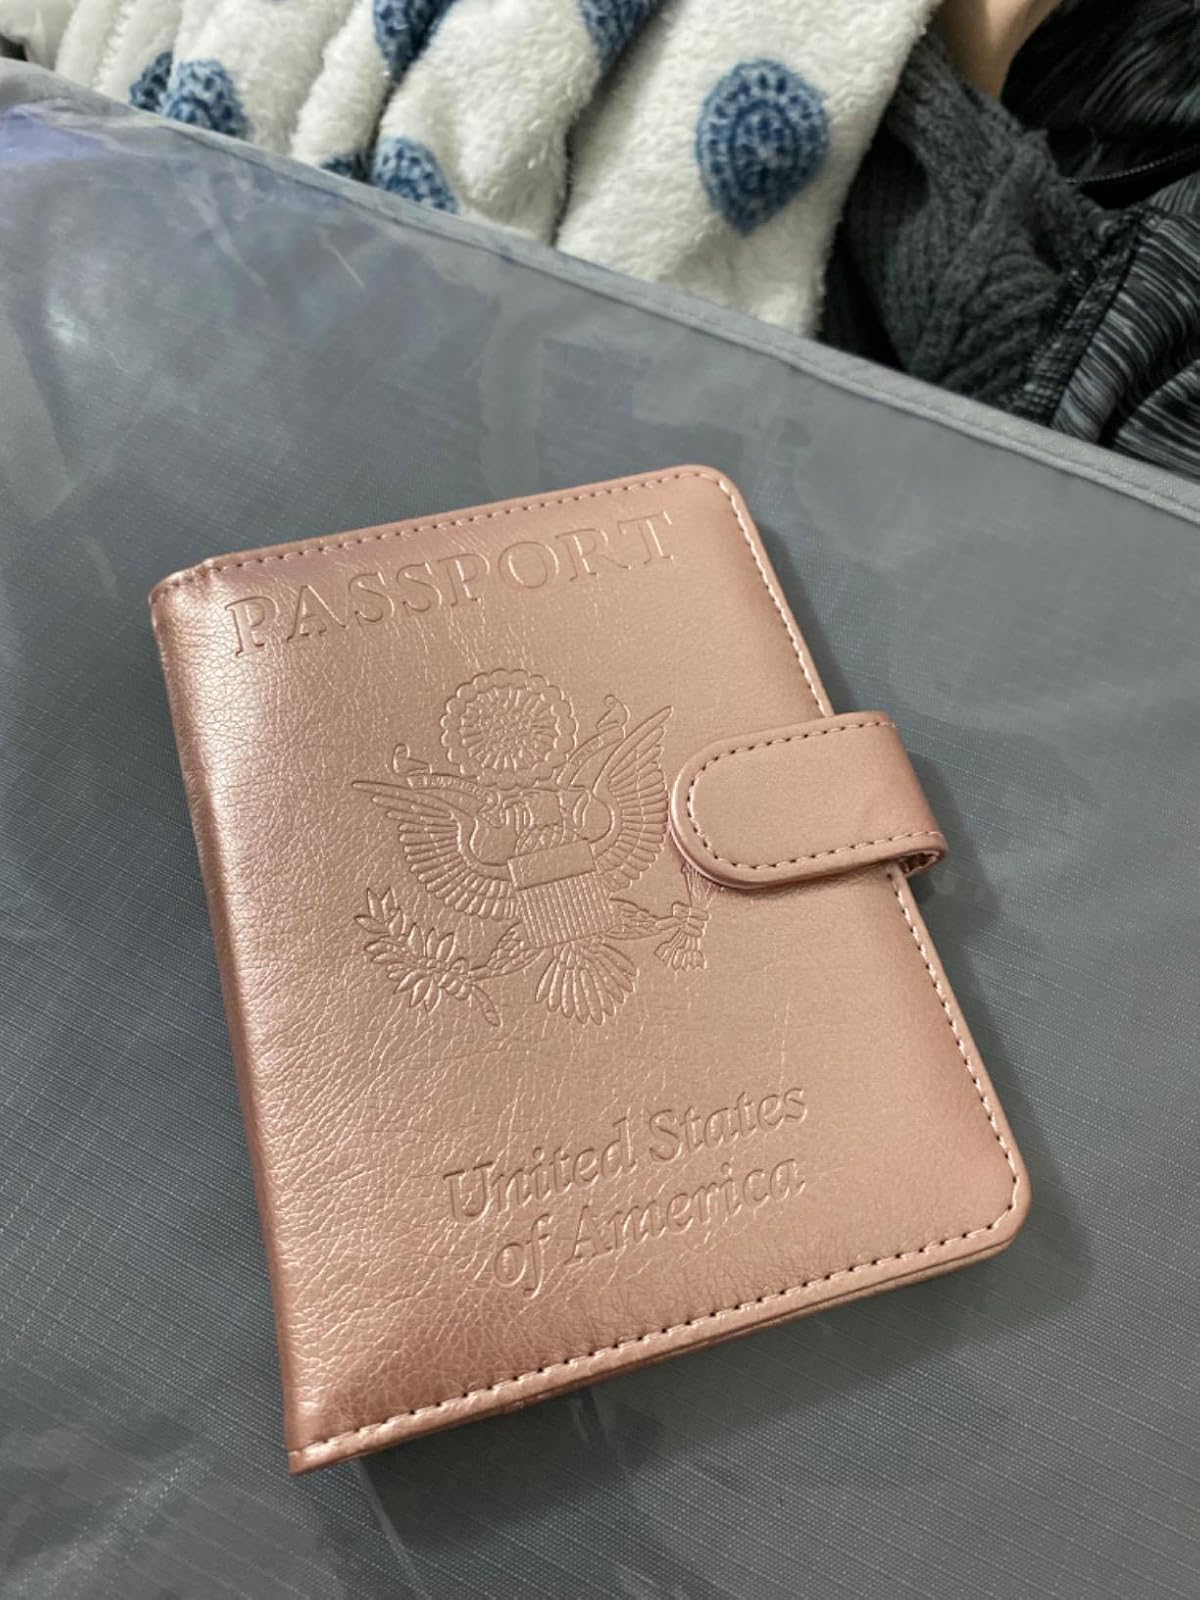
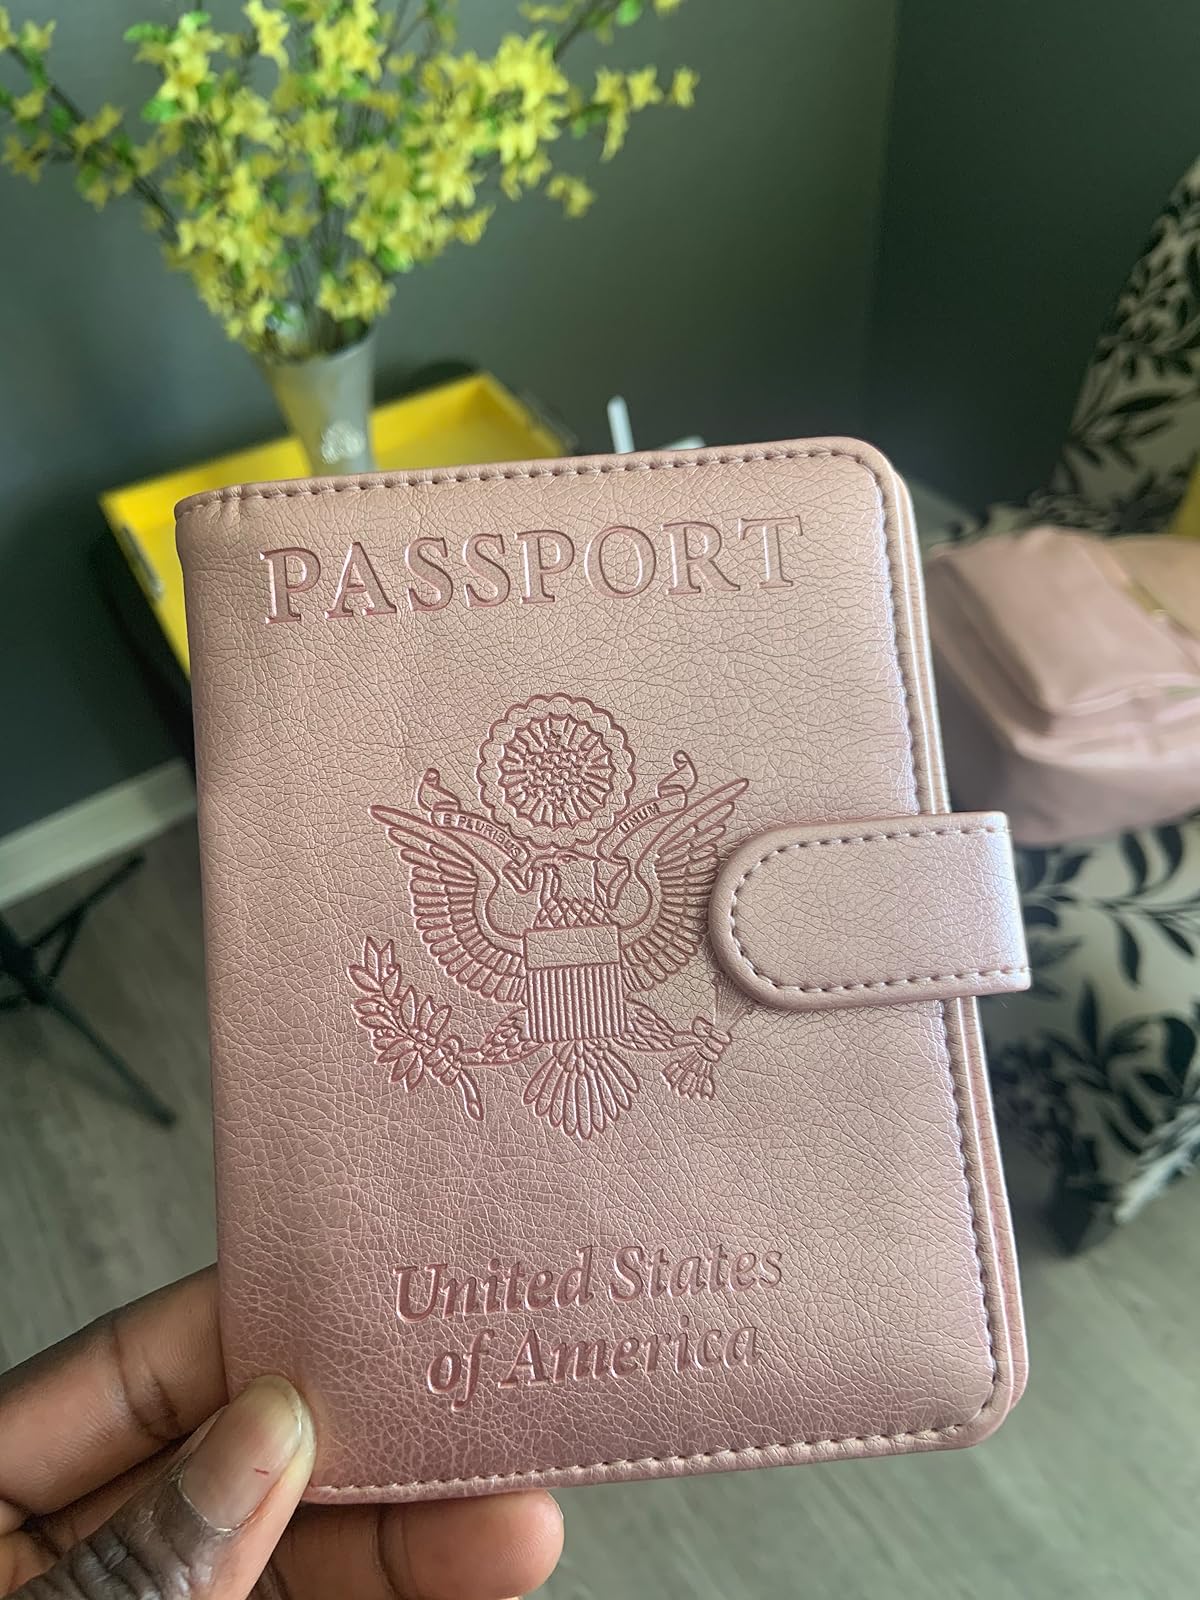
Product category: accessories_wallet
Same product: yes